Estrela (footballer)

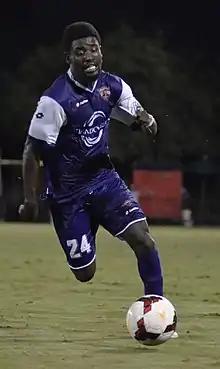
Estrela playing for Orlando City in 2014

Valdomiro Tualungo Paulo Lameira (born 22 September 1995), known as Estrela, is an Angolan professional footballer who plays as a defensive midfielder for Chinese club Suzhou Dongwu and the Angola national team.